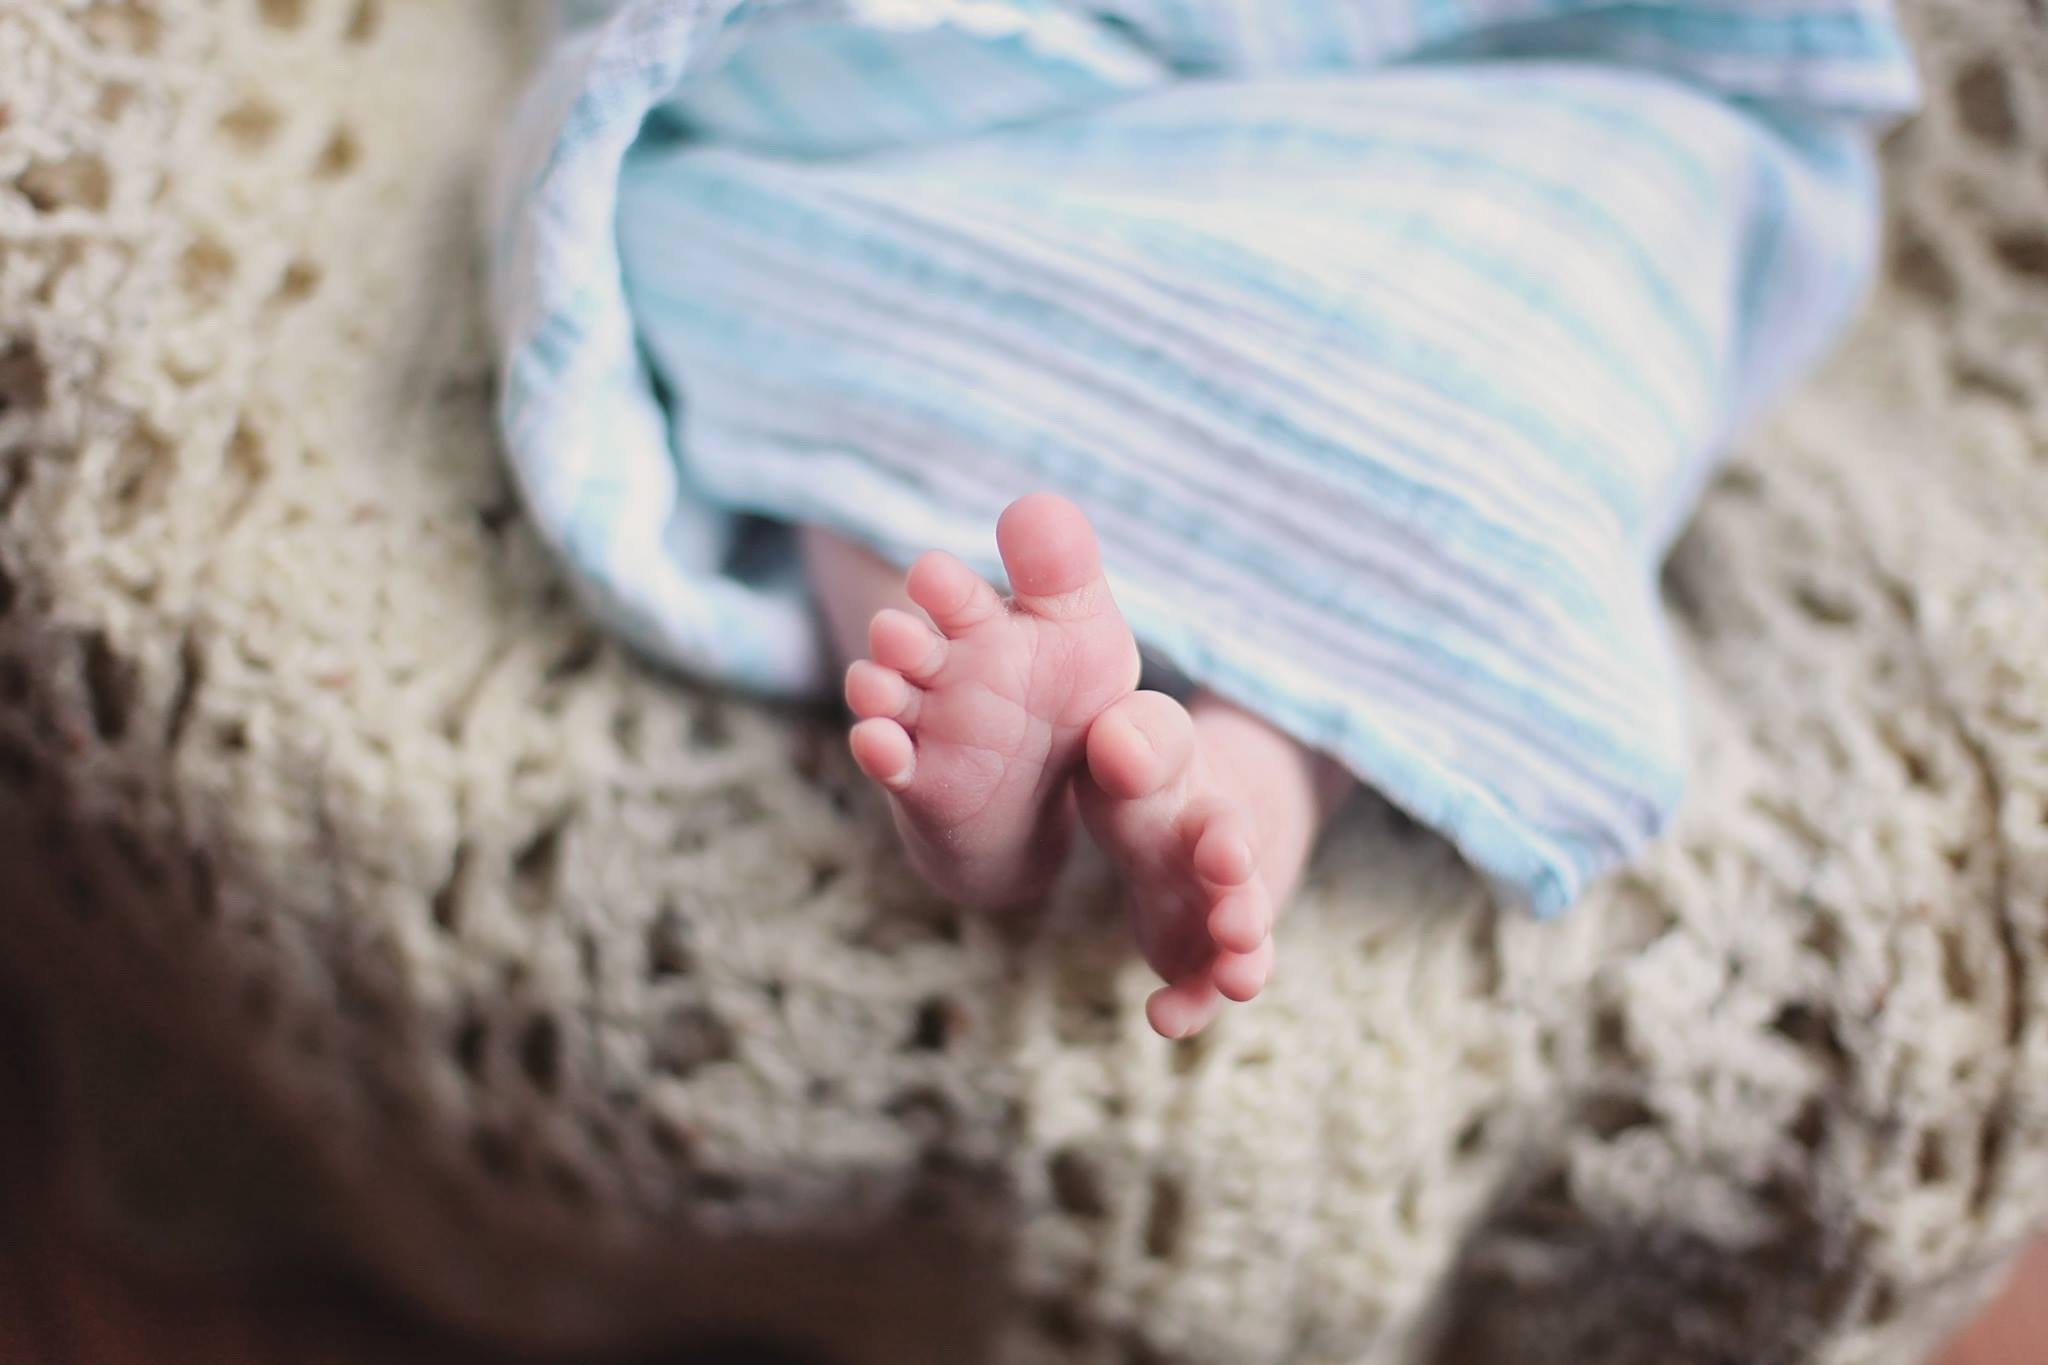
hand, leg, macro, small, child, blue, blanket, baby, close up, crochet, knitting, art, toes, dress, infant, little, skin, organ, baby feet